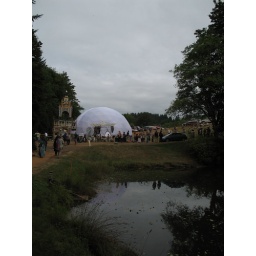
dome and temple over mirror lake